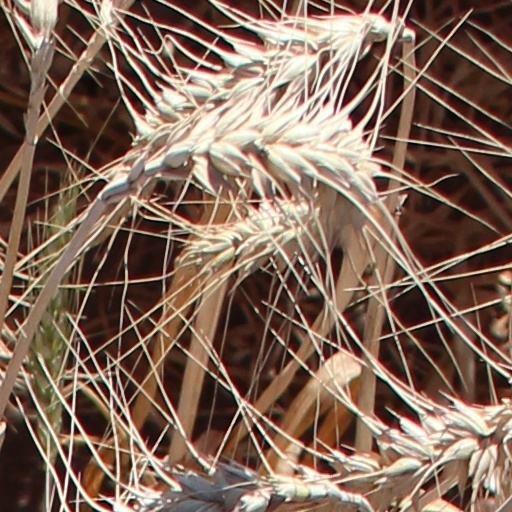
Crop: wheat